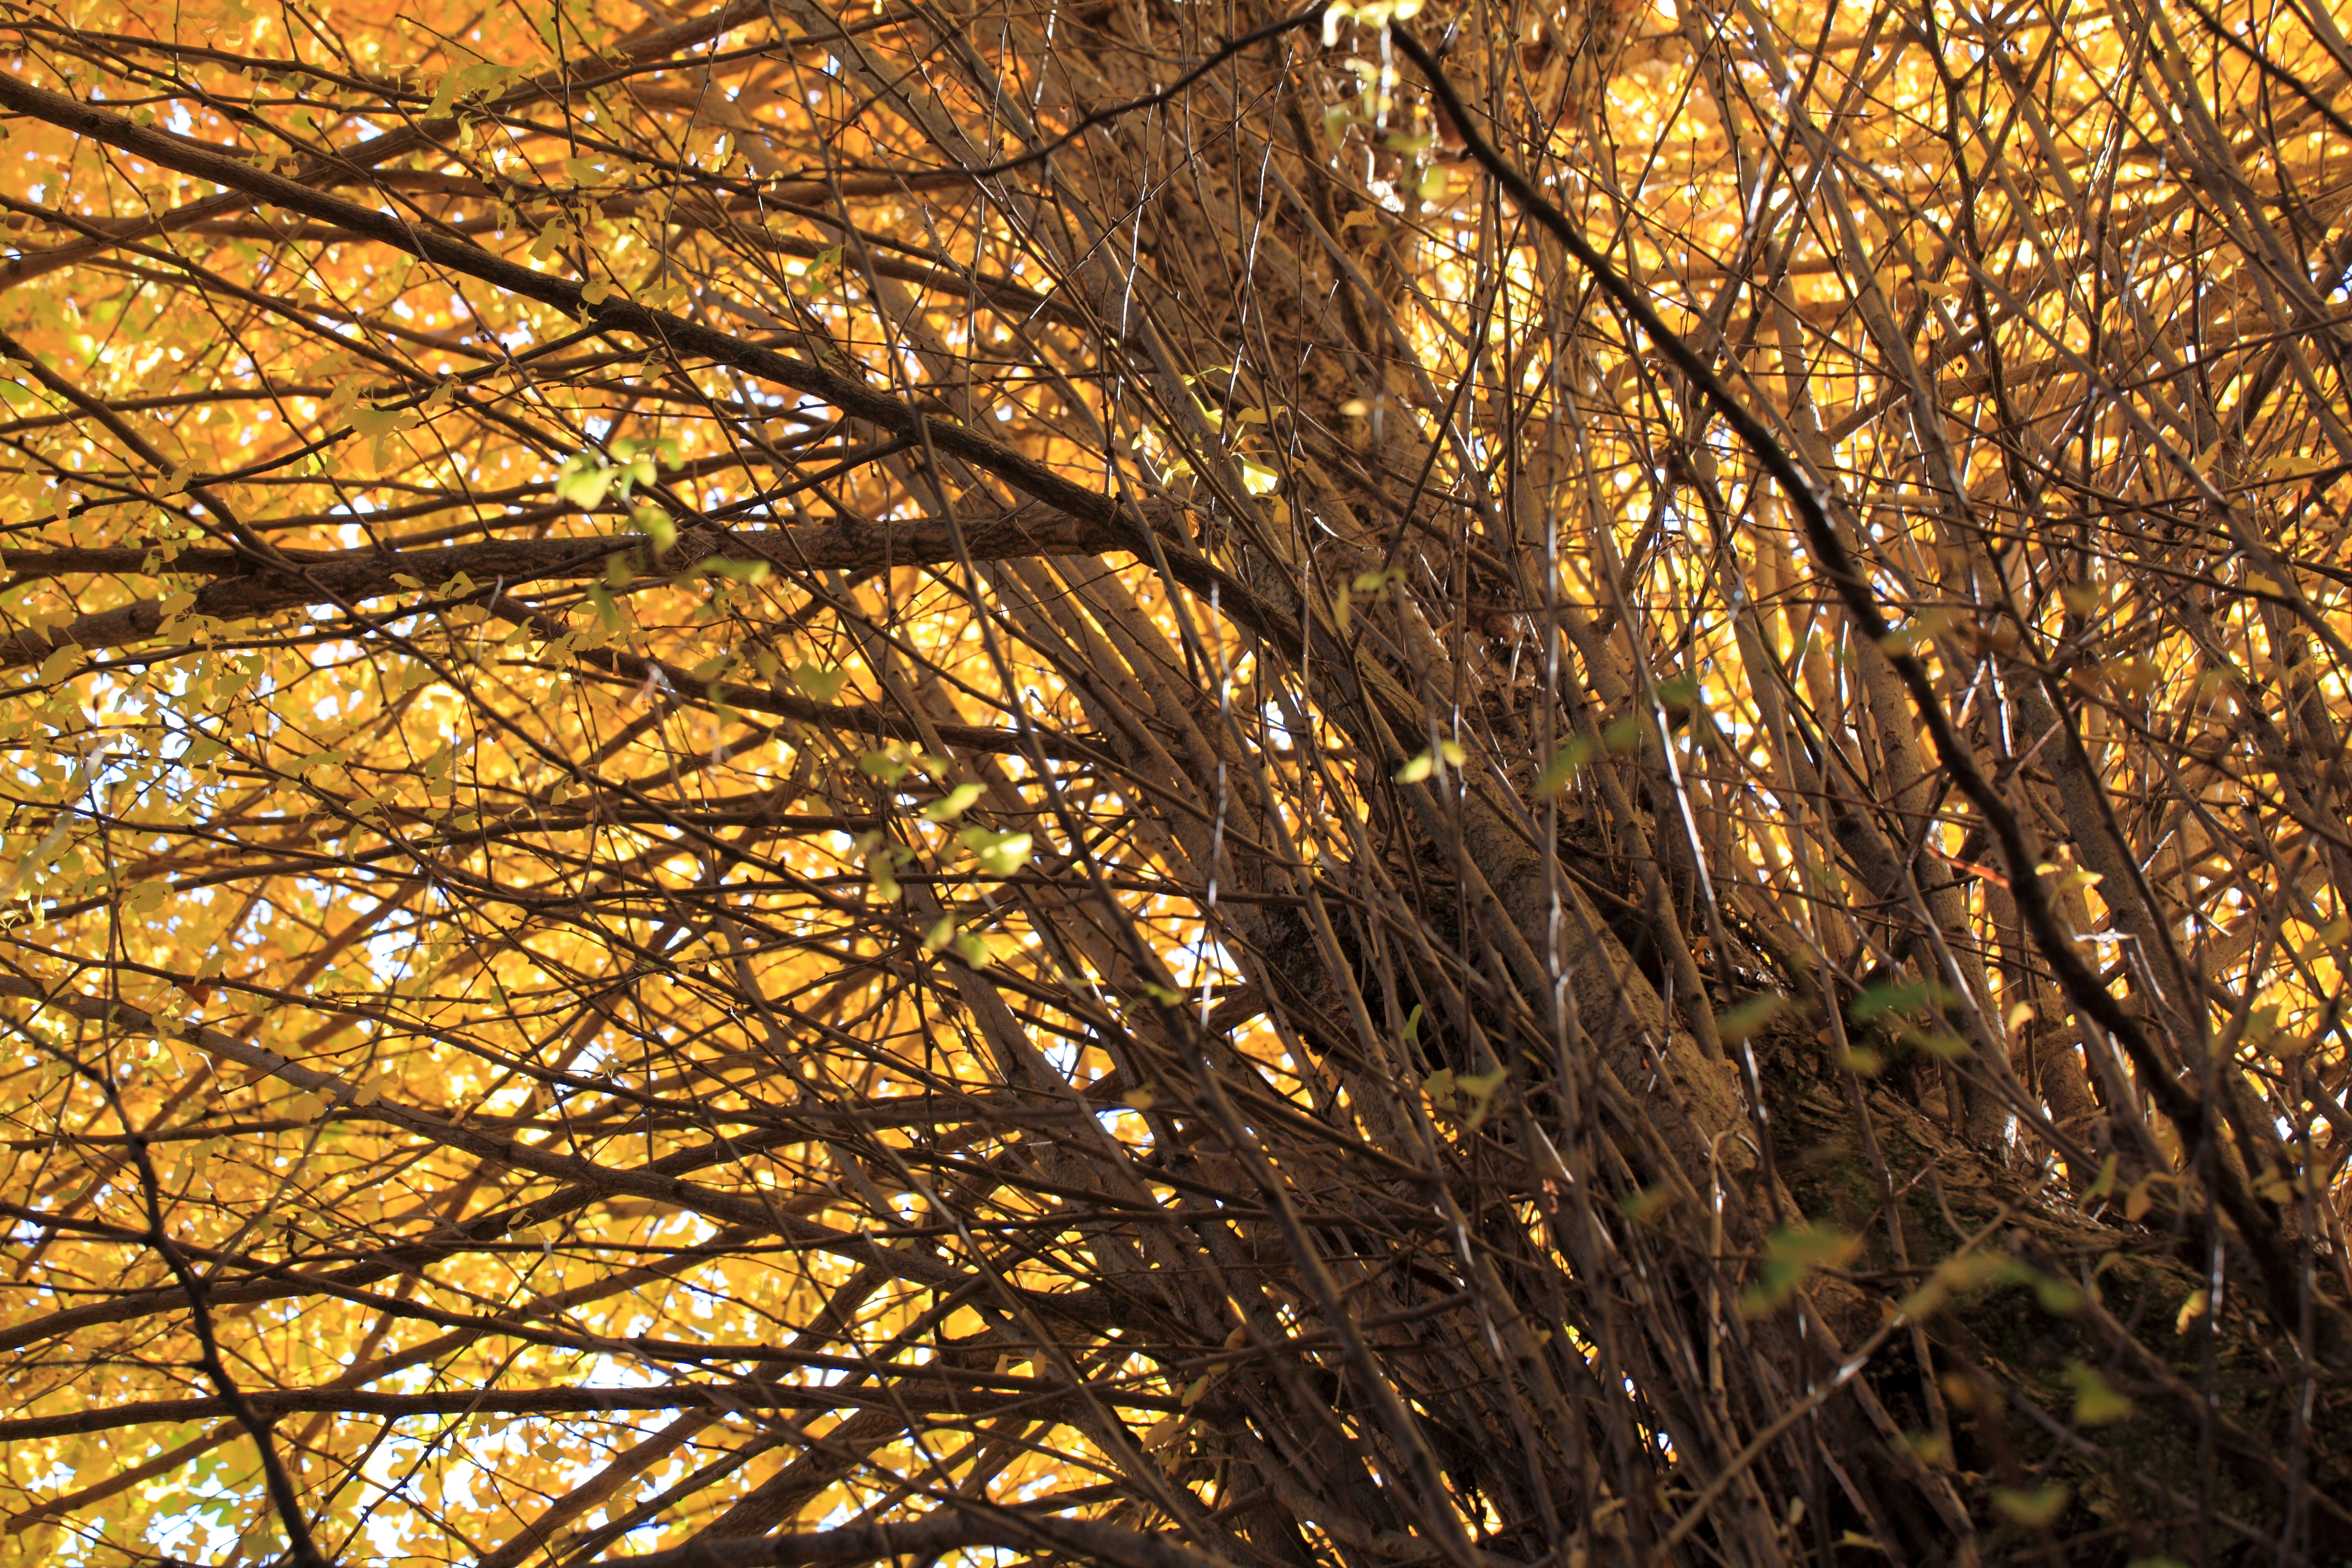
tree, nature, forest, branch, light, plant, sunlight, leaf, high, autumn, season, cool image, temple, deciduous, 5d, ginkgo, biloba, hires, woodland, markii, hi, res, resolution, chiba, matsudo, hondoji, plant stem, woody plant